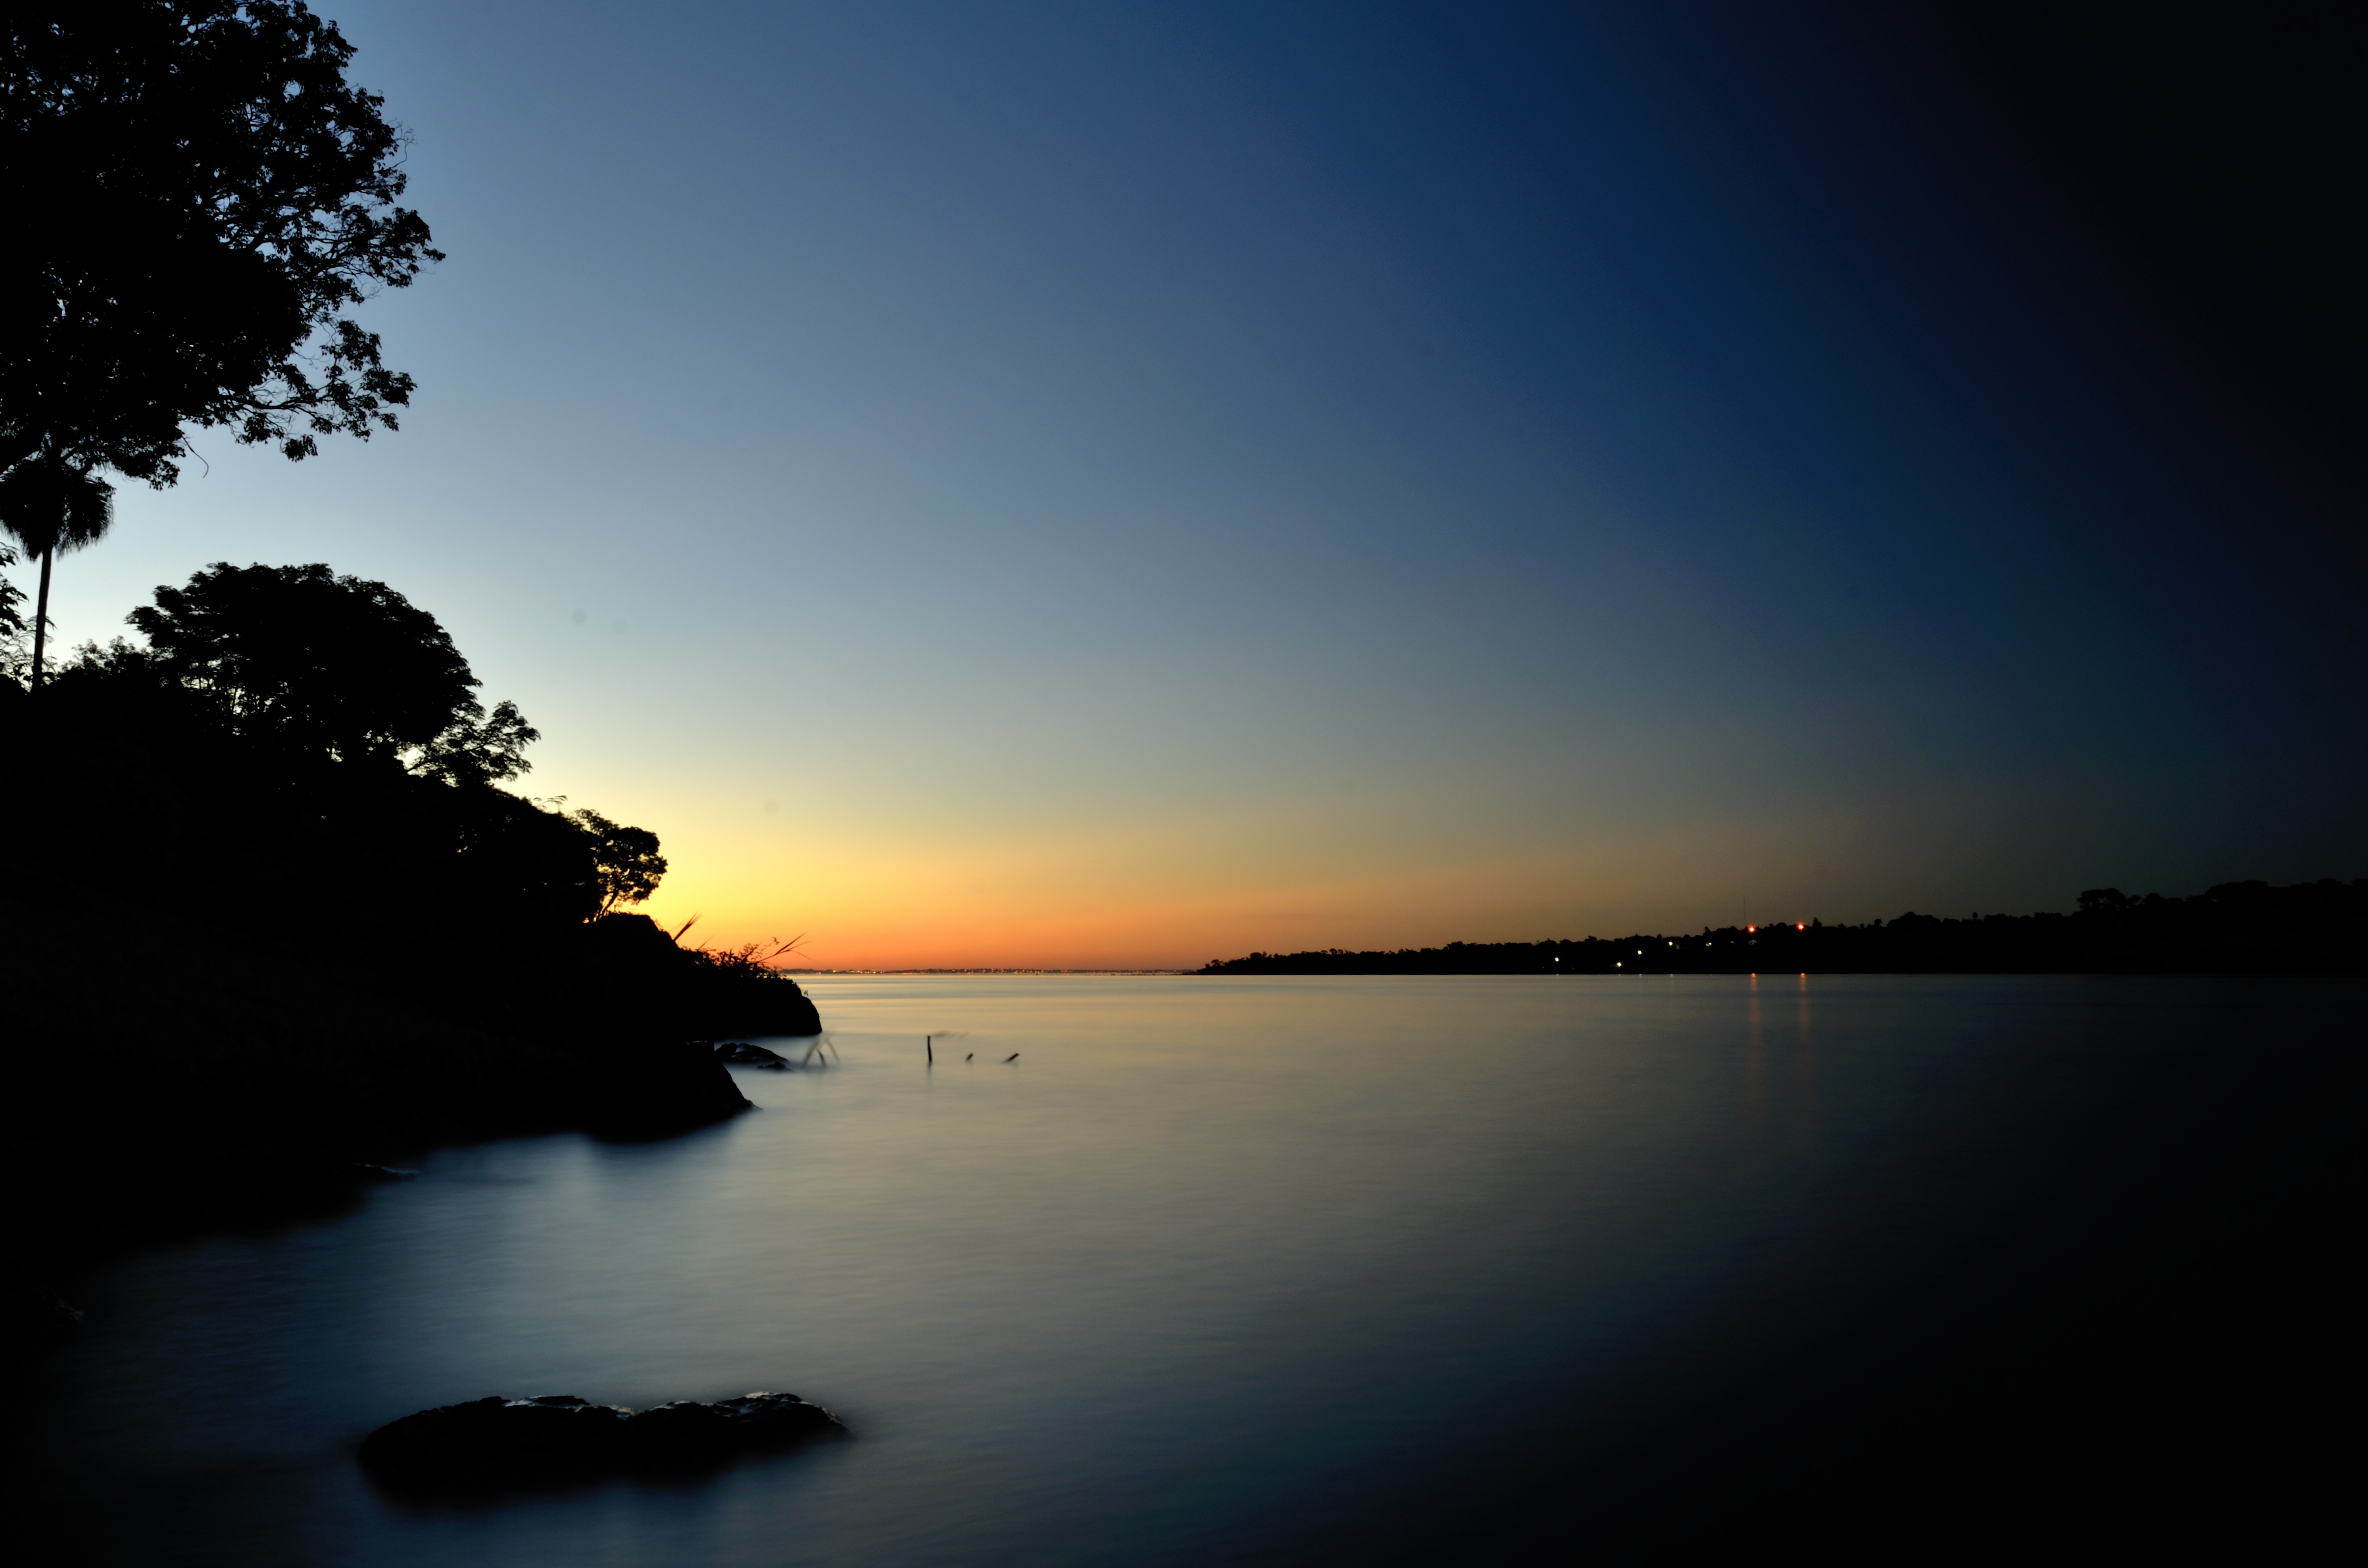
sea, coast, ocean, horizon, cloud, sky, sun, sunrise, sunset, sunlight, morning, dawn, atmosphere, dusk, evening, reflection, bay, misiones, afterglow